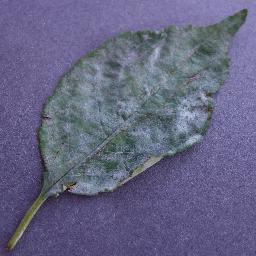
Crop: cherry
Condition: (including_sour)_powdery_mildew